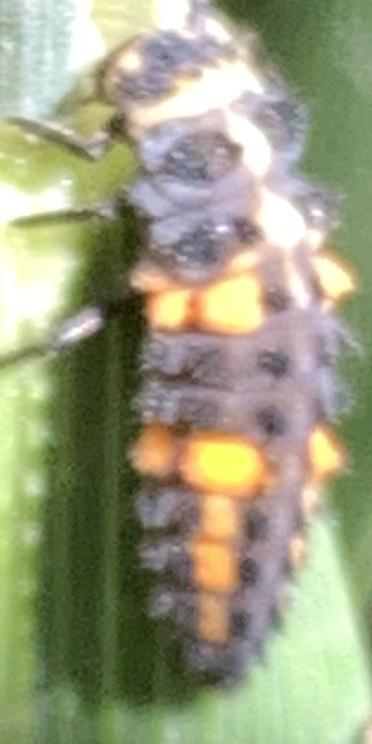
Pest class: predators